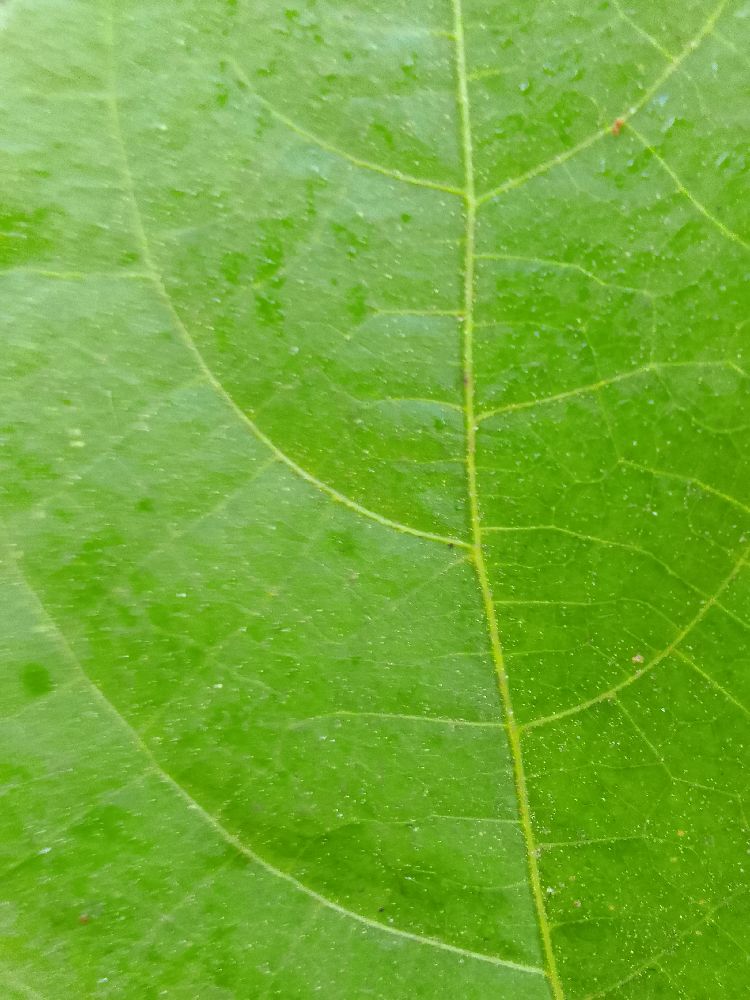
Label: healthy